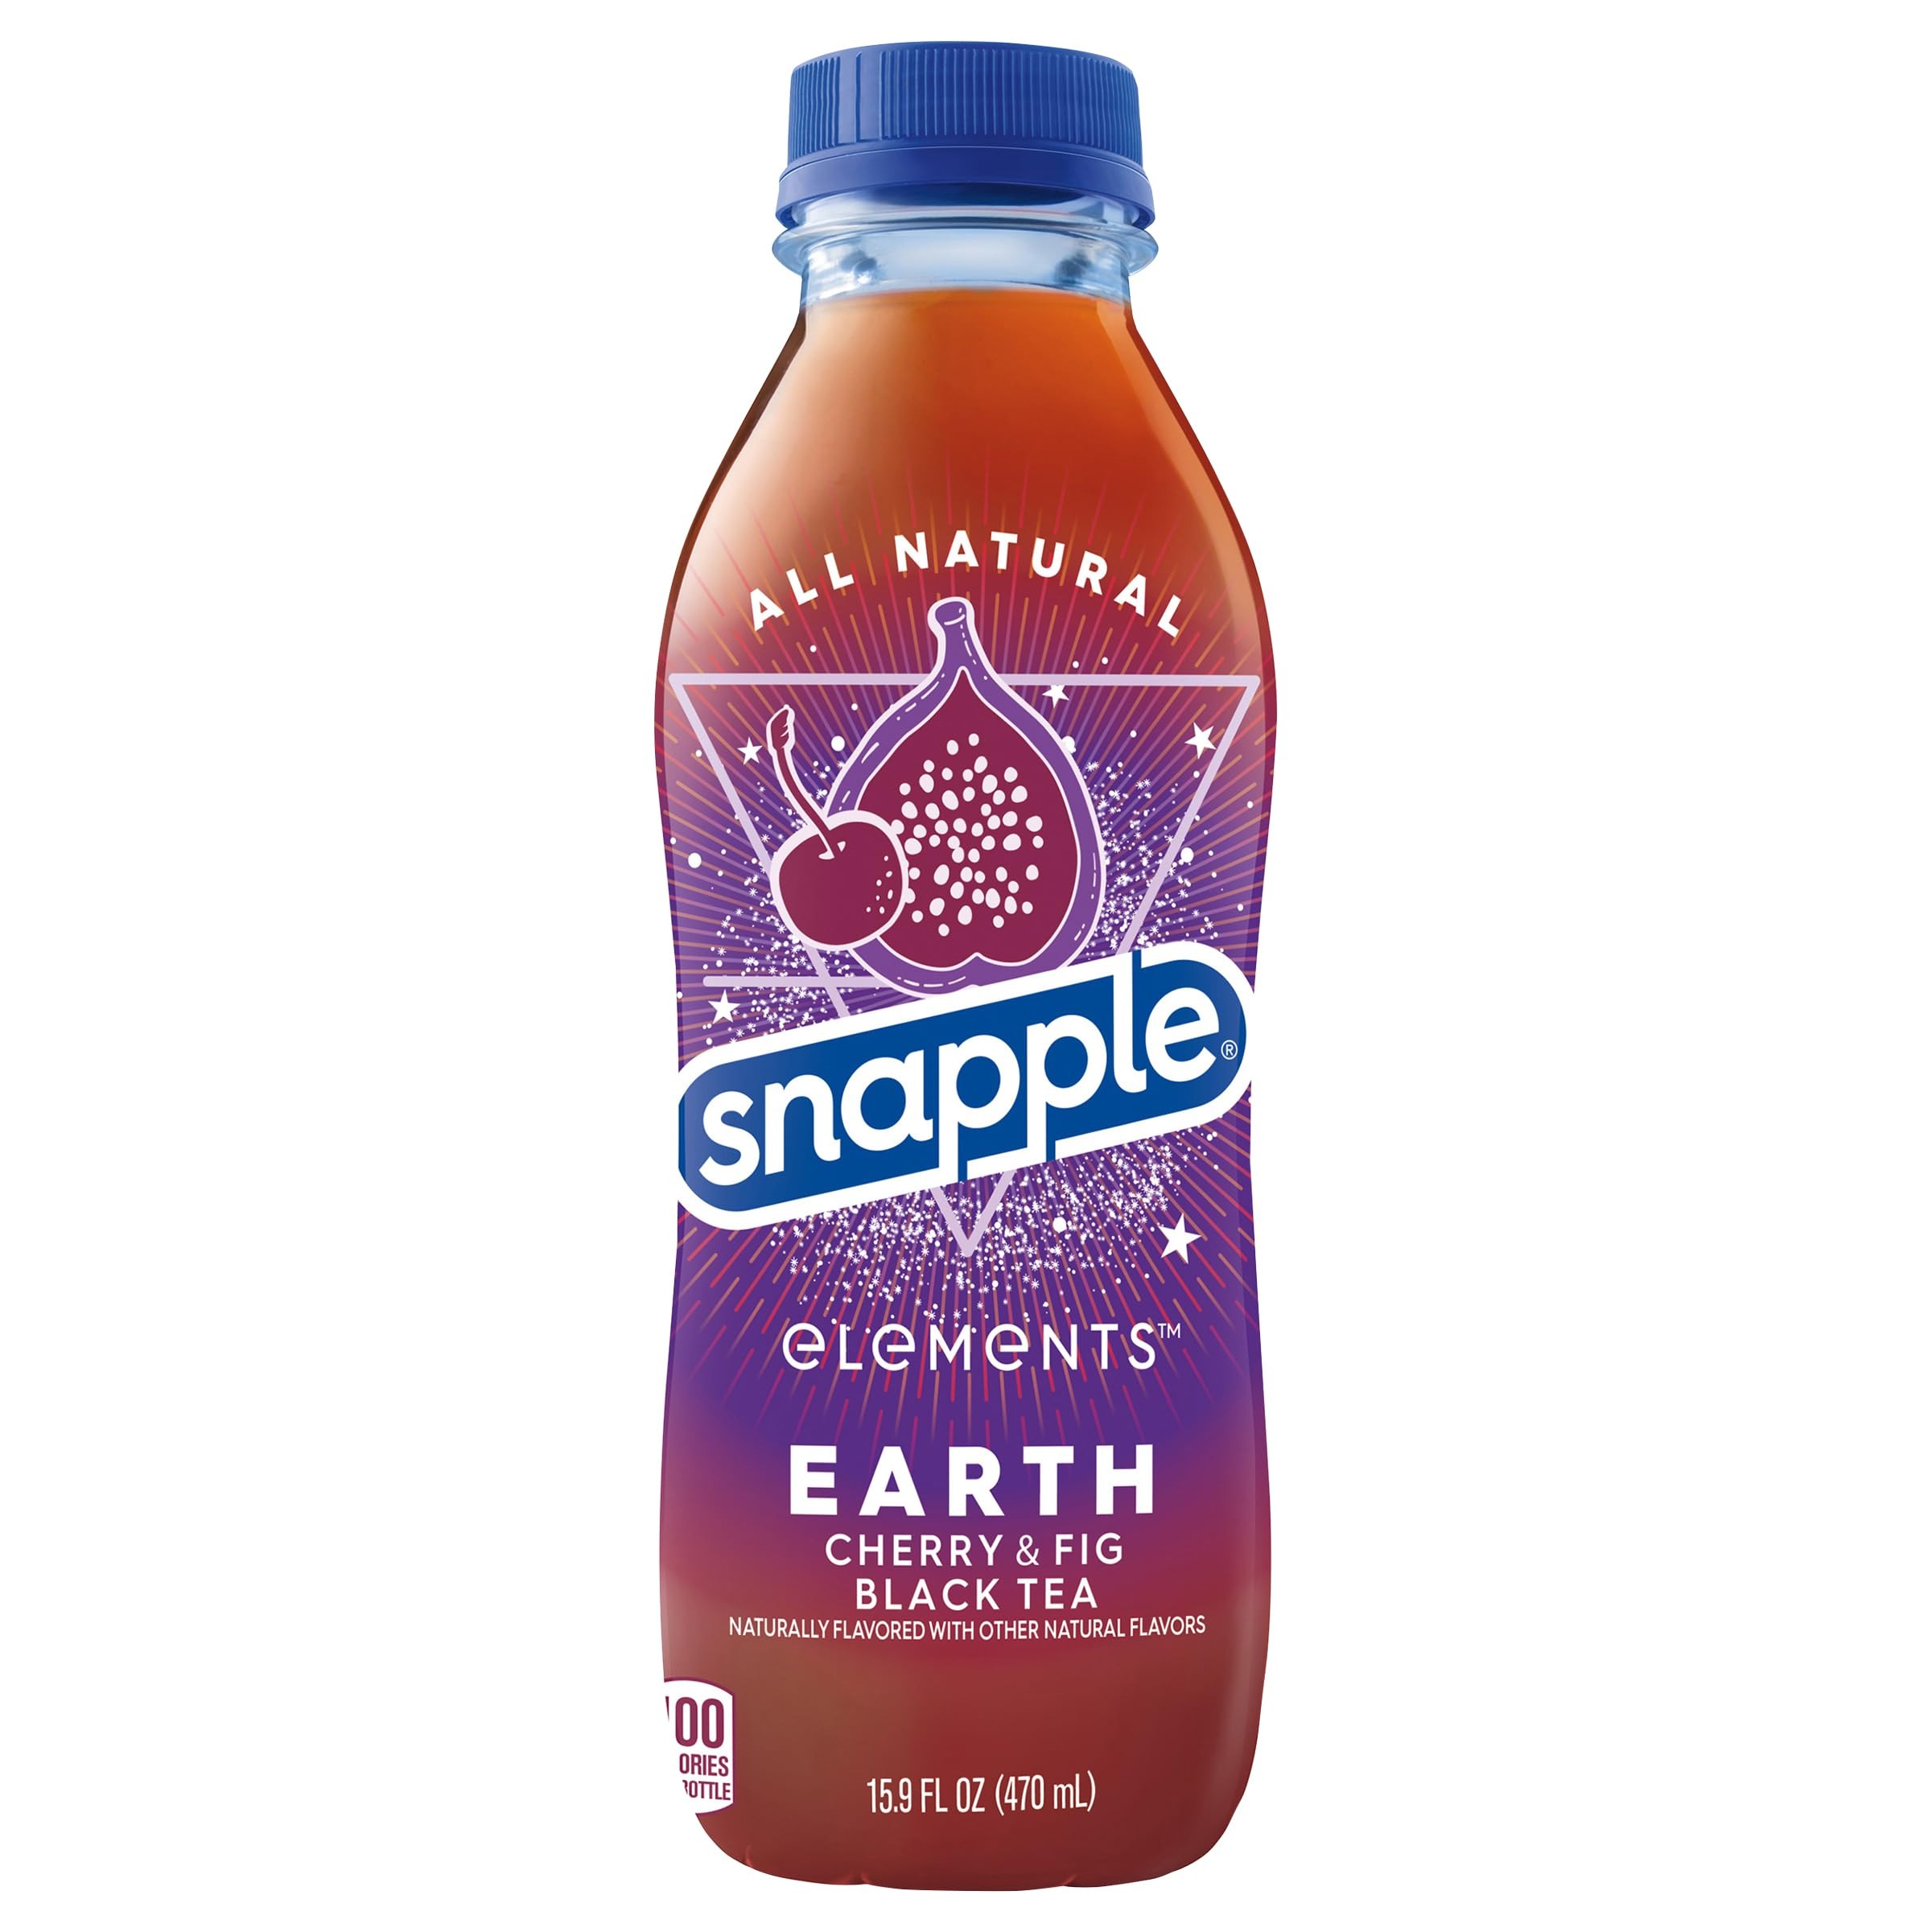
Item Name: Snapple Elements Earth Cherry Fig Juice Drink, 15.9 Fl Oz Recycled Plastic Bottle
Bullet Point: Cherry Fig Juice Drink
Value: 15.9
Unit: Fl Oz

Price: 2.19